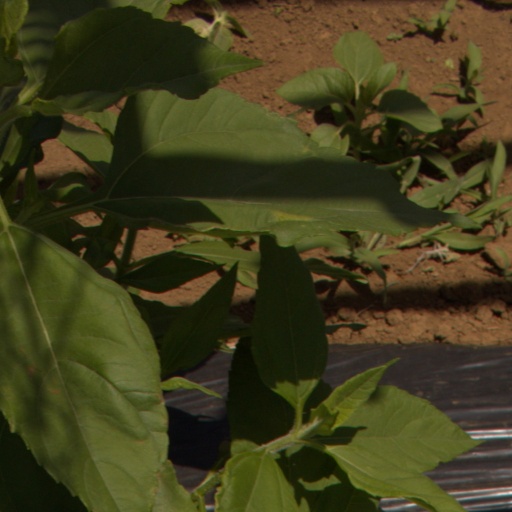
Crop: Jerusalem artichoke